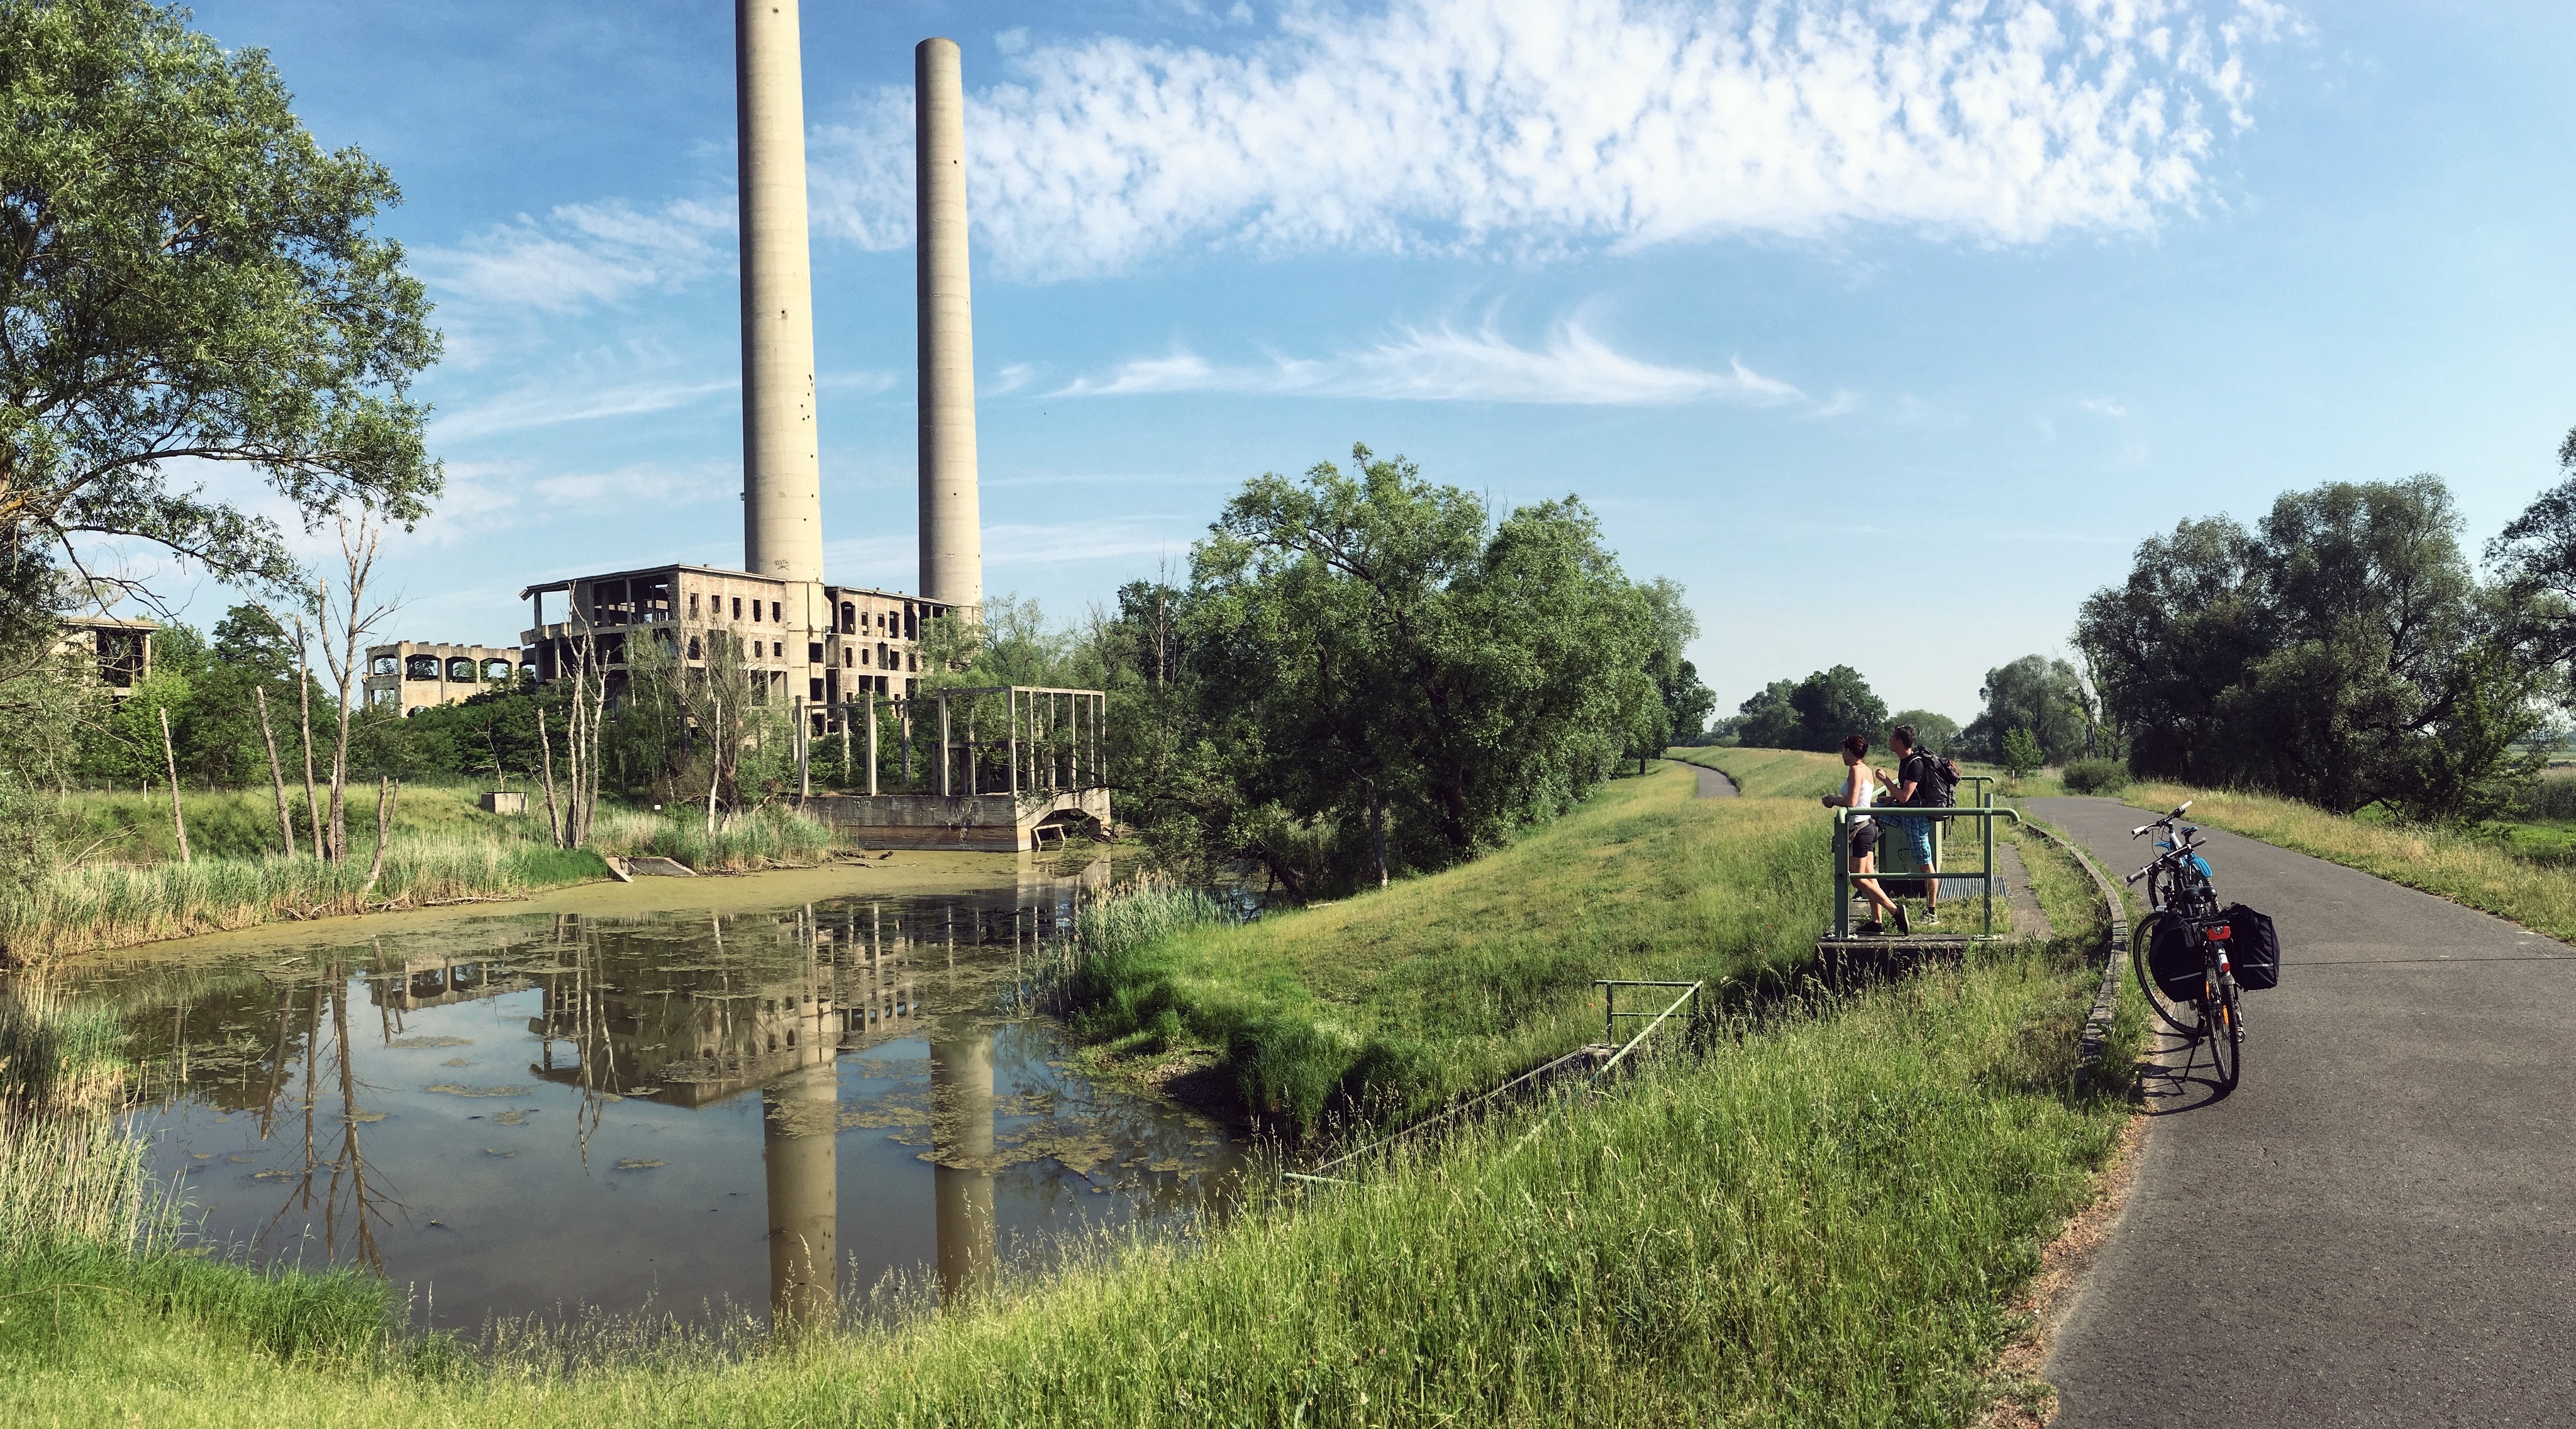
nature, building, old, canal, park, factory, ruin, tourism, waterway, brandenburg, industrial building, lapsed, rural area, nei e or radweg